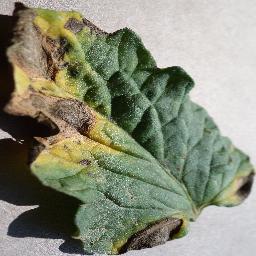
Label: Tomato___Early_blight